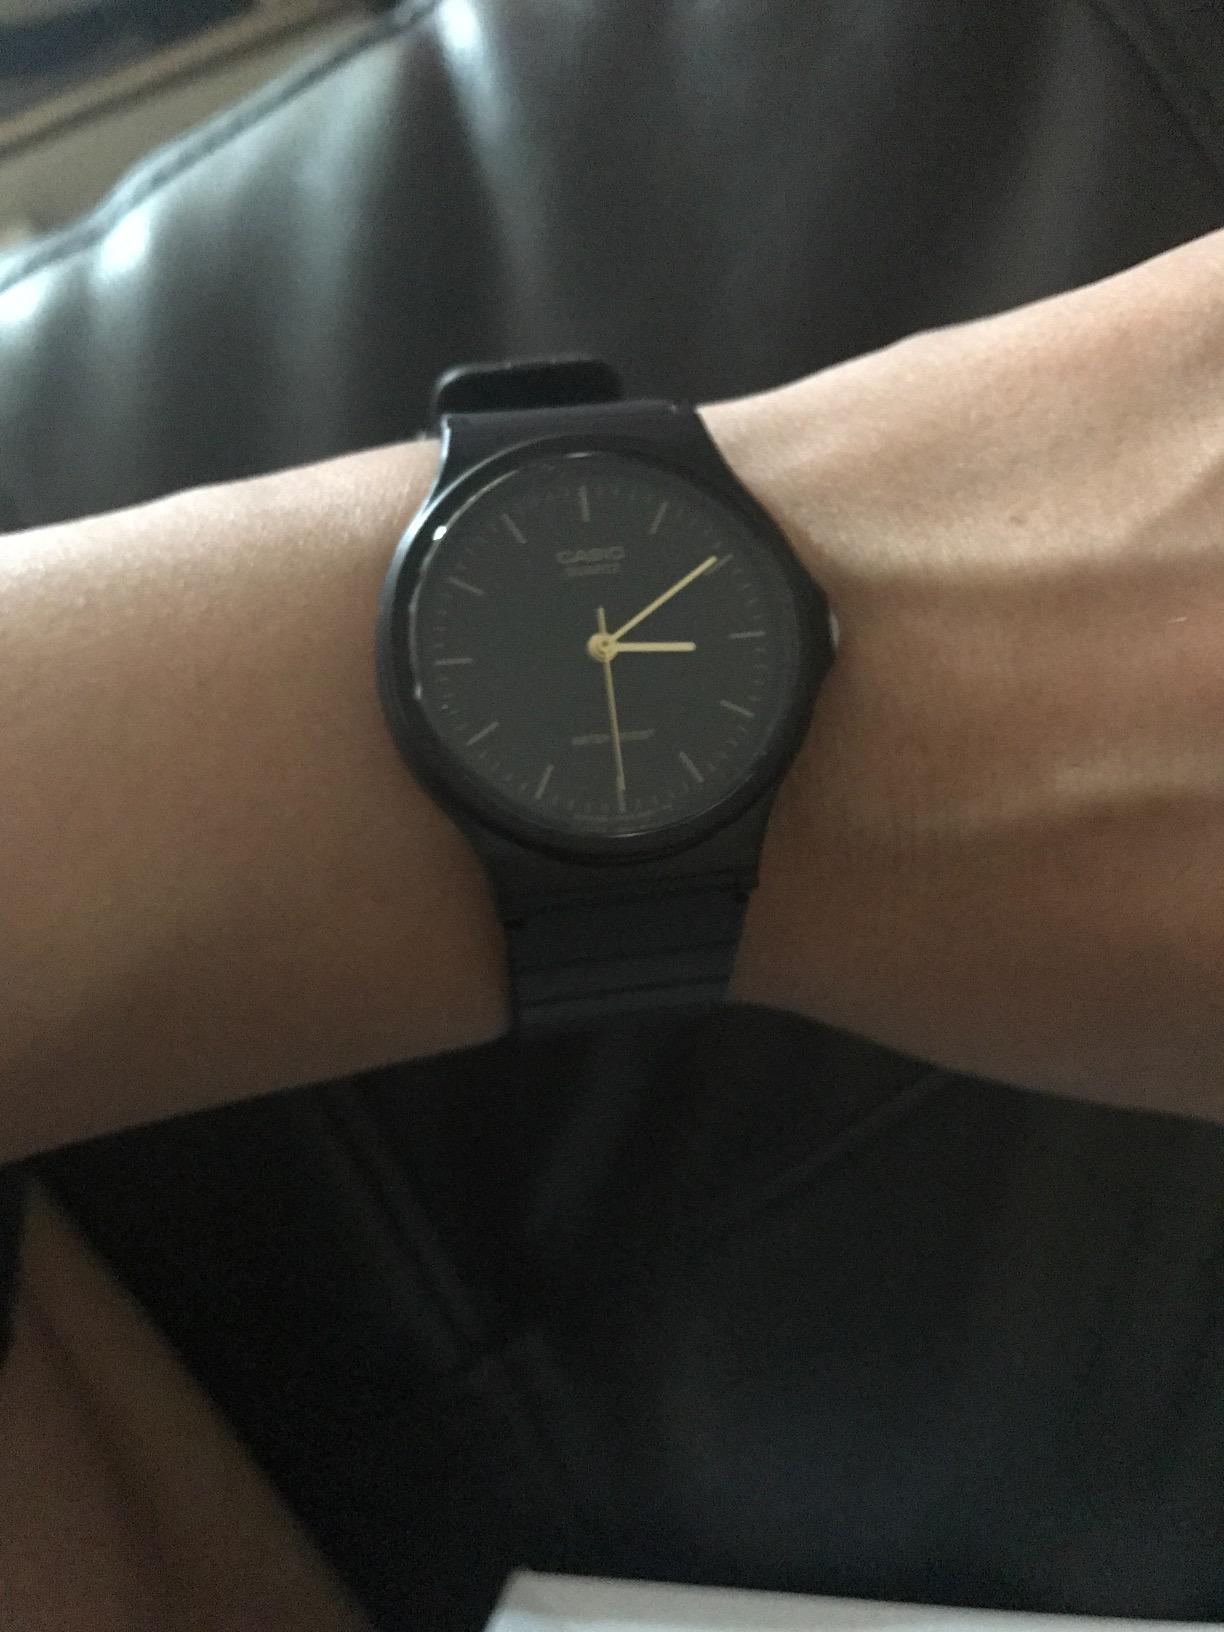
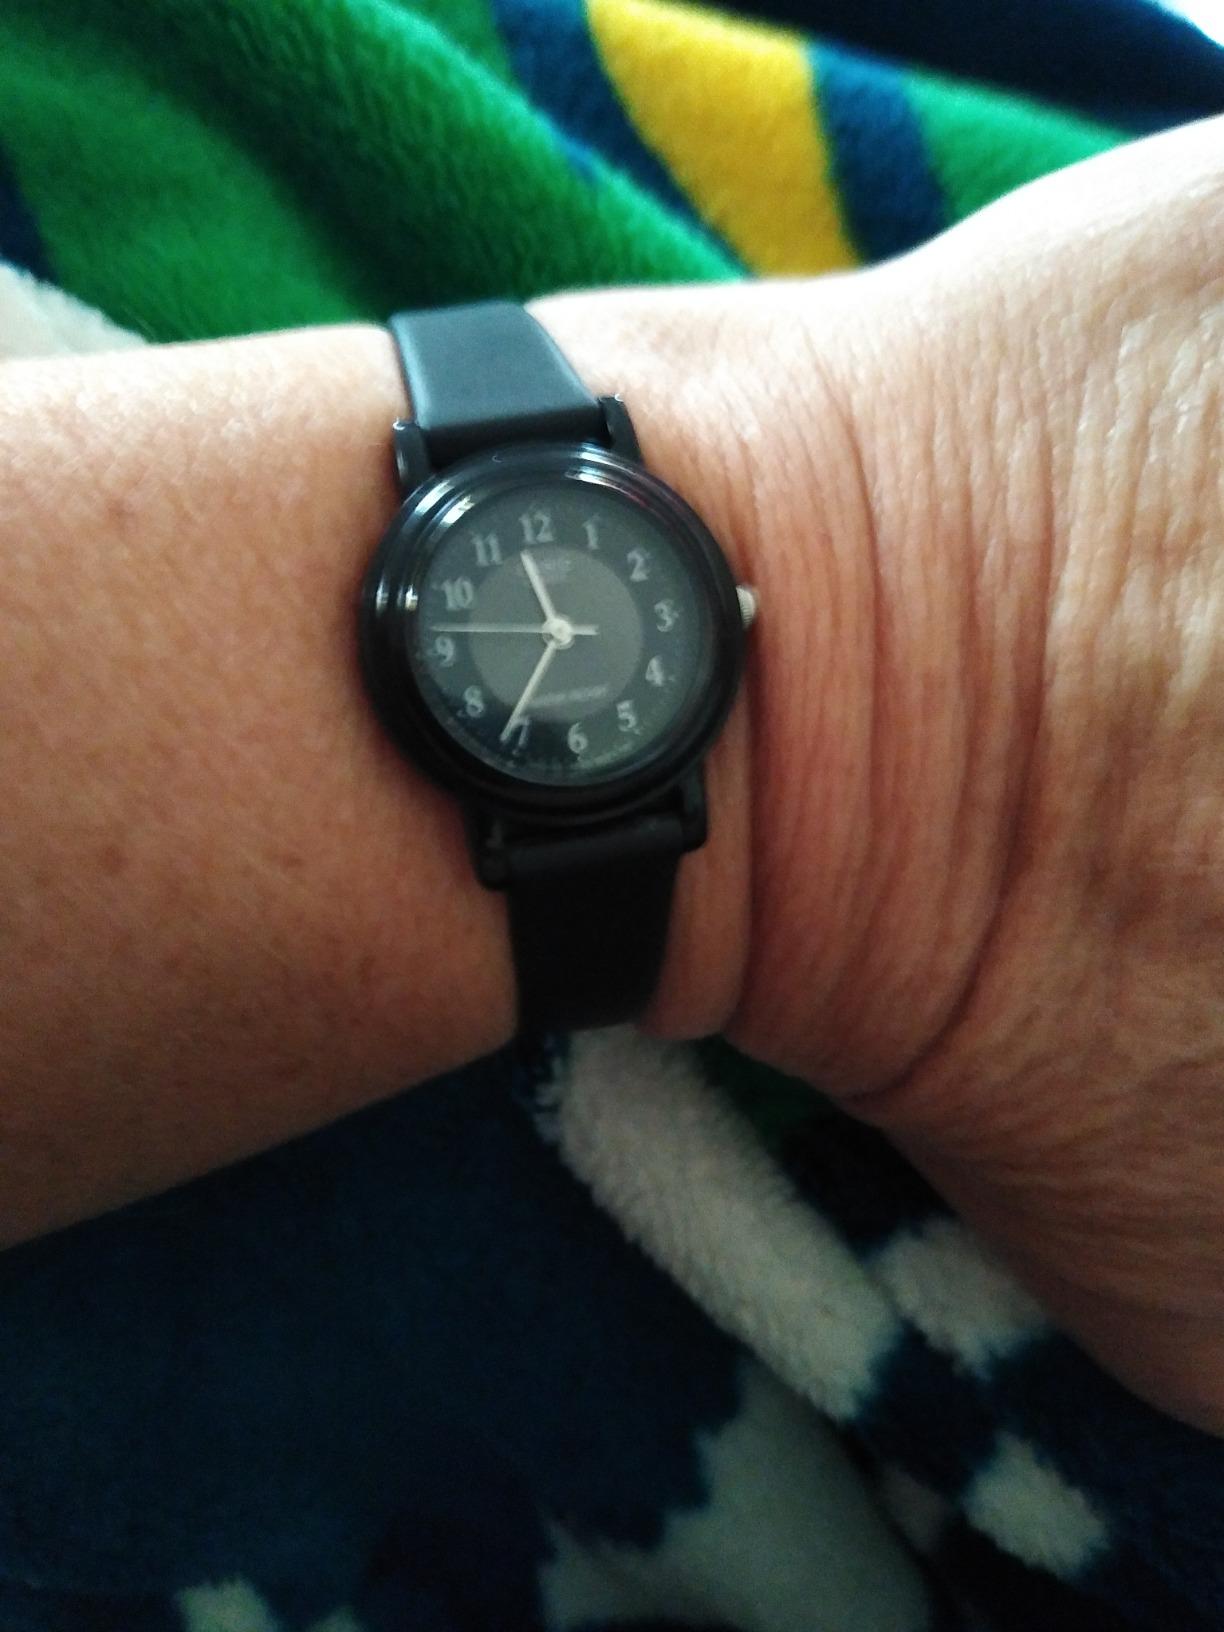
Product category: accessories_watch
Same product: no